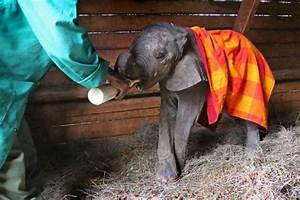
Label: elefante